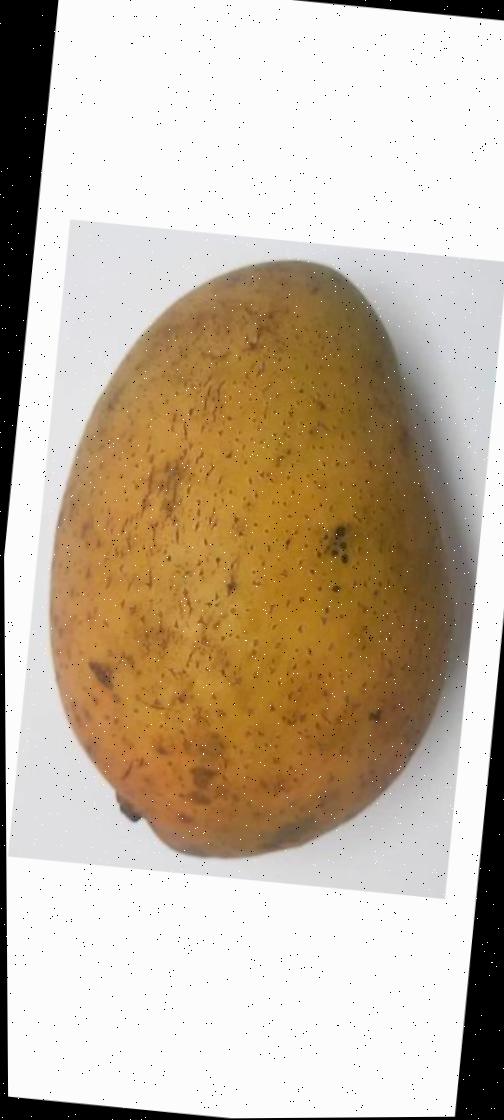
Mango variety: Ashshina Classic